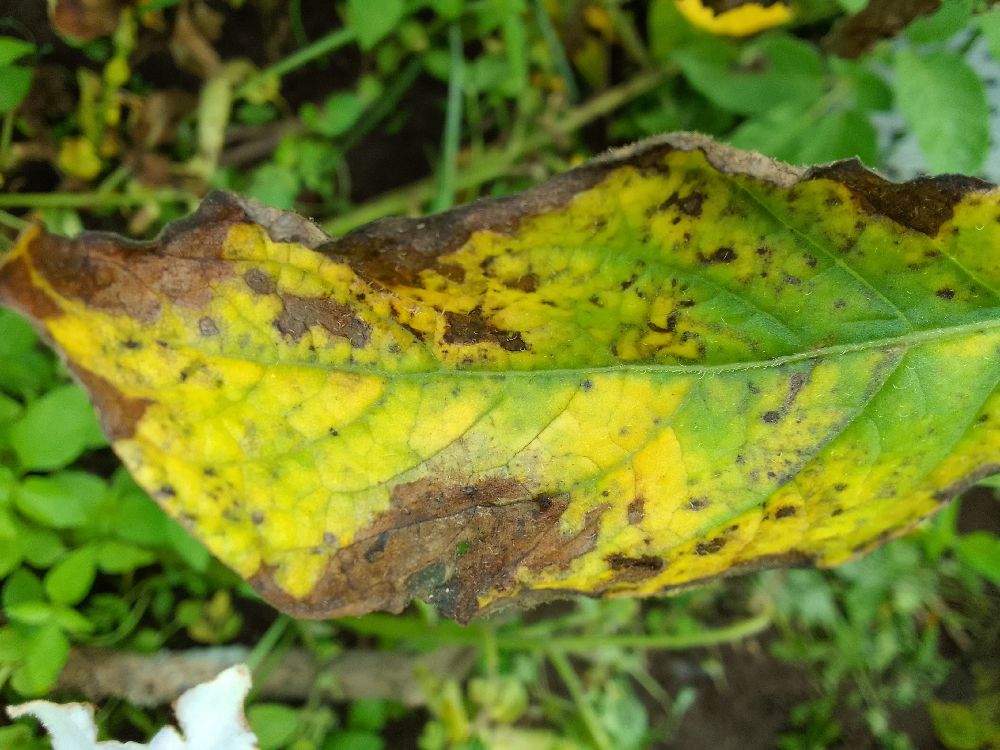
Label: Early blight